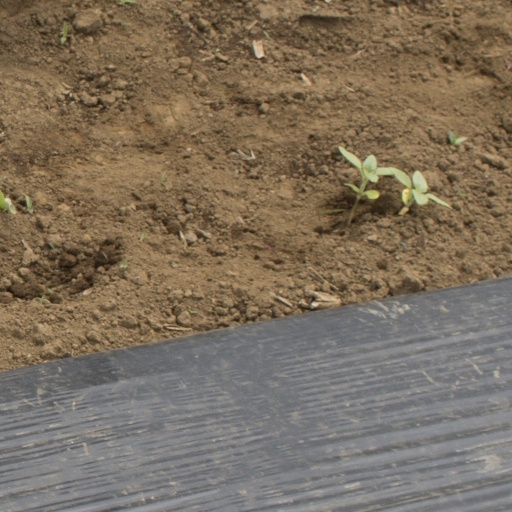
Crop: Jerusalem artichoke